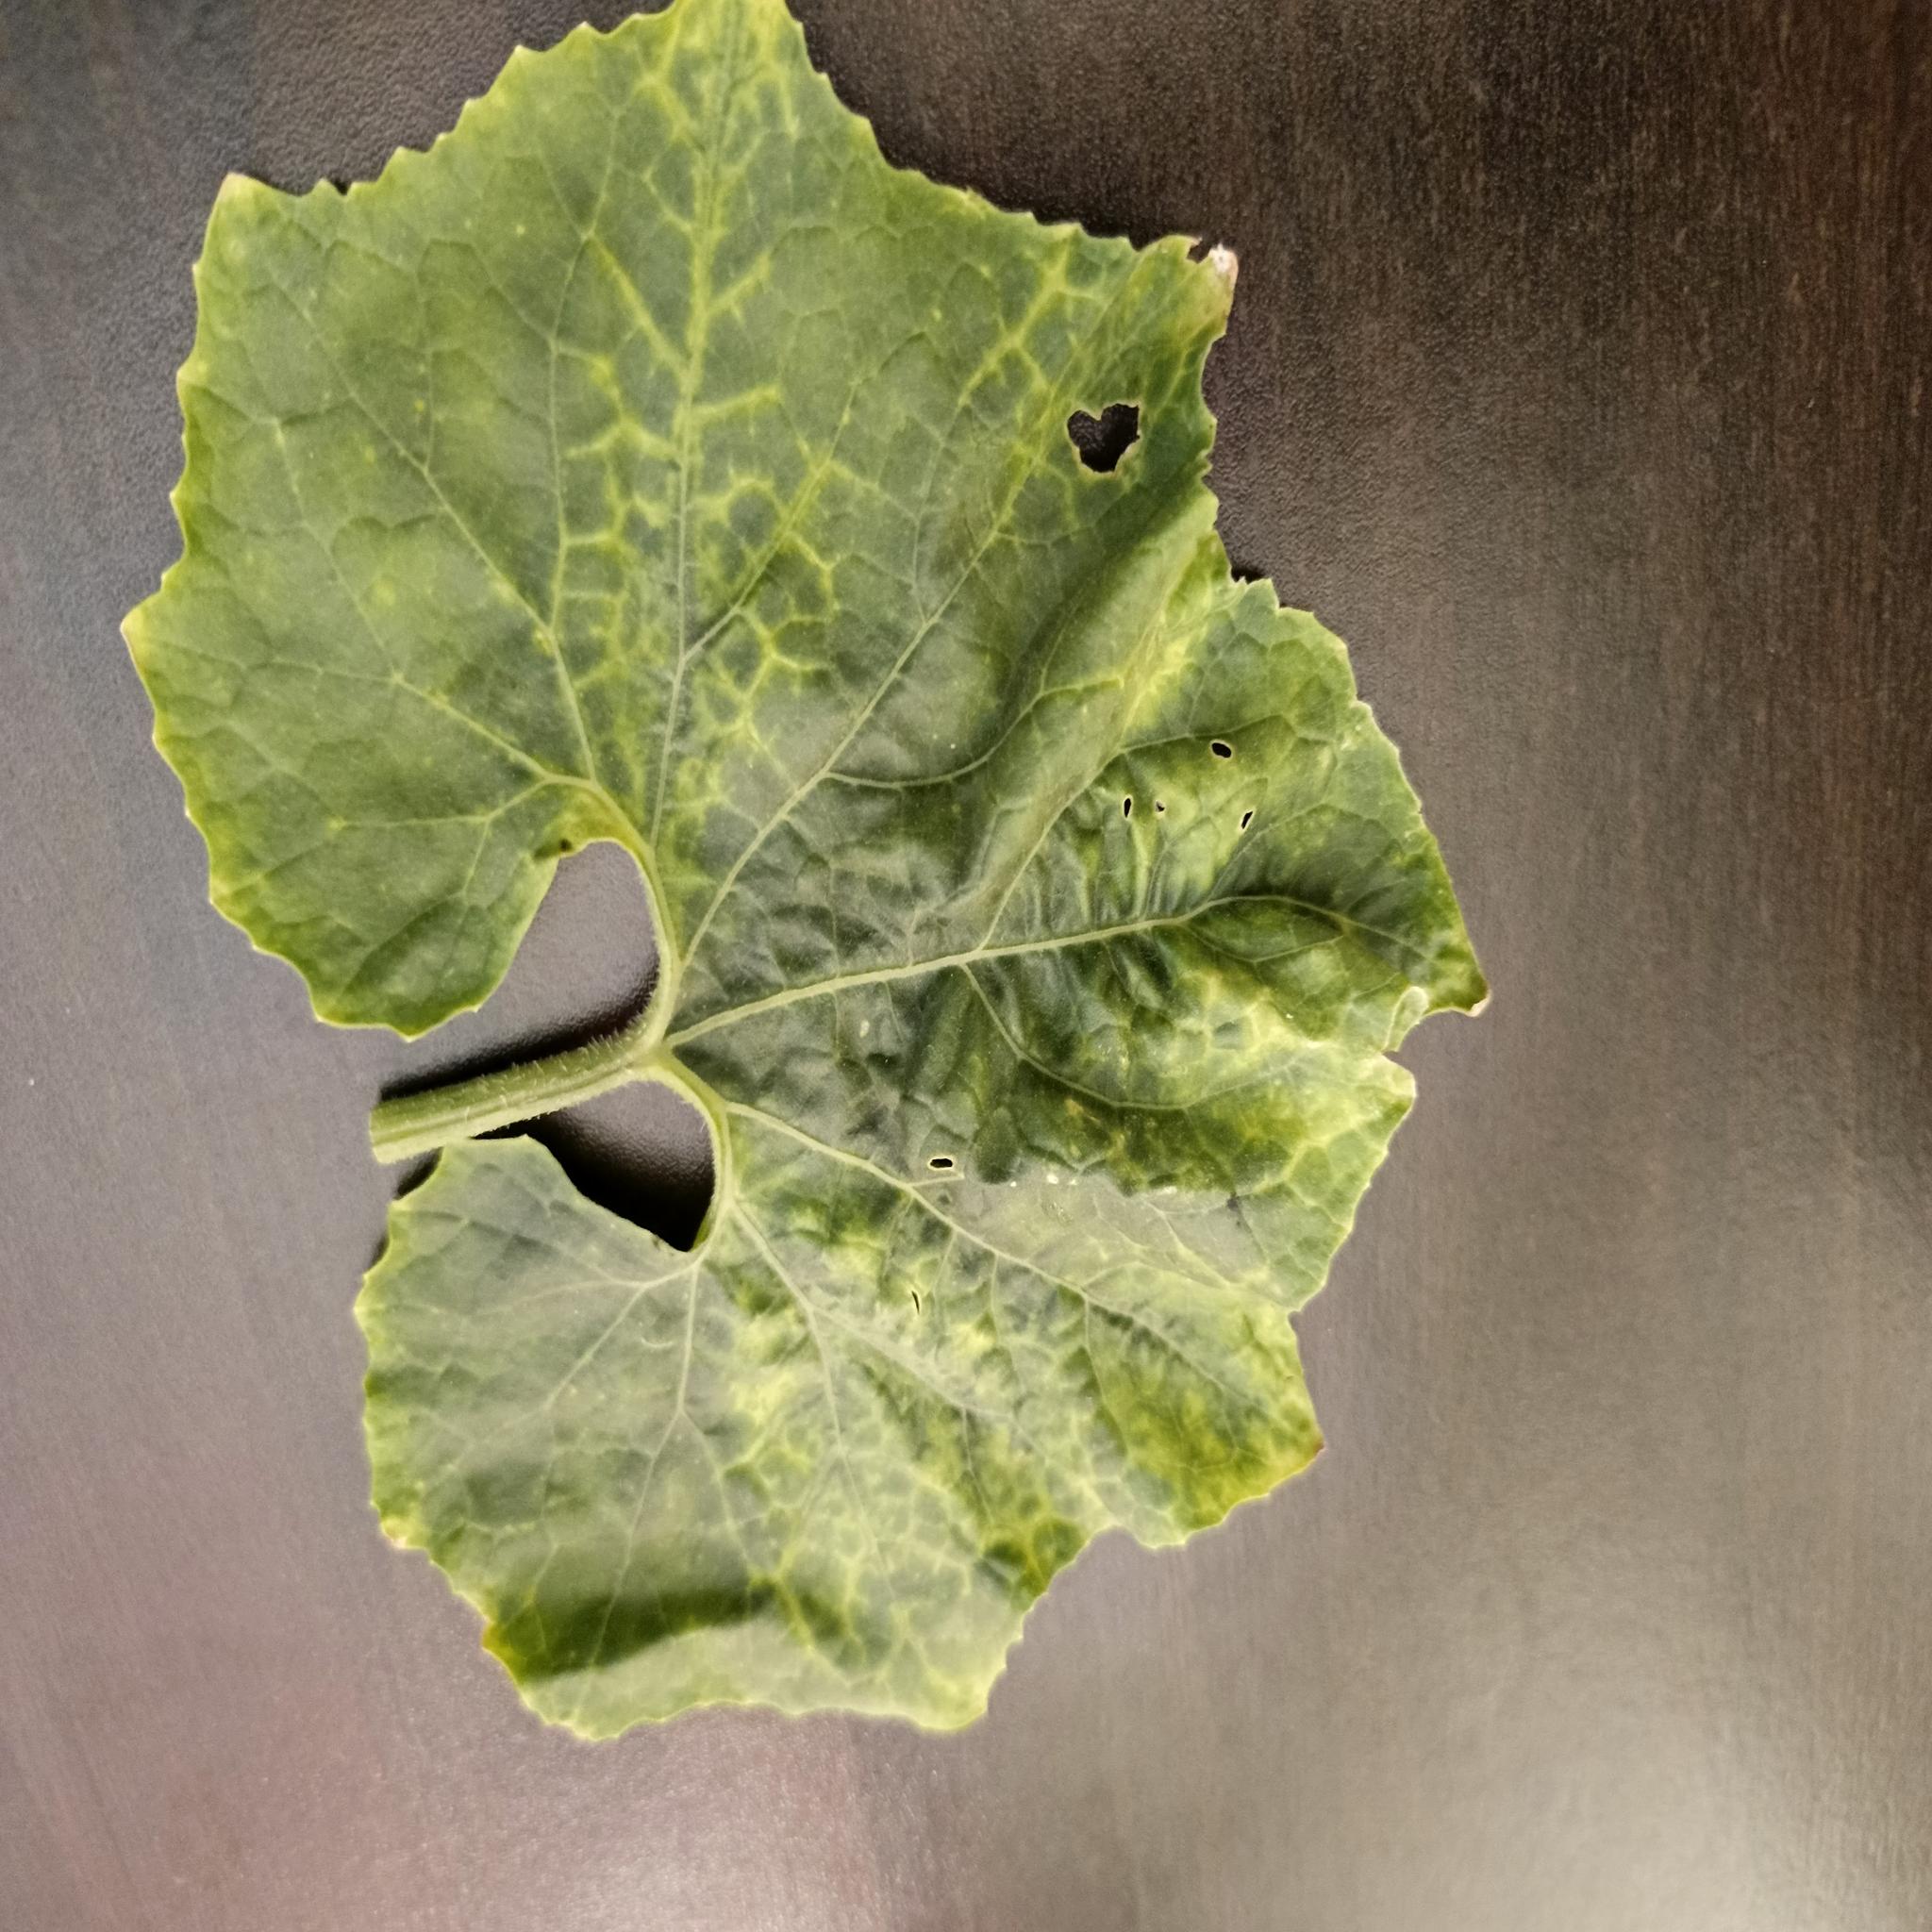
Label: Downy mildew